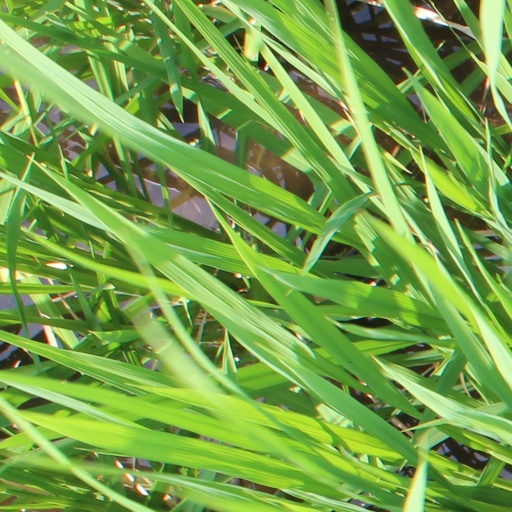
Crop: rice